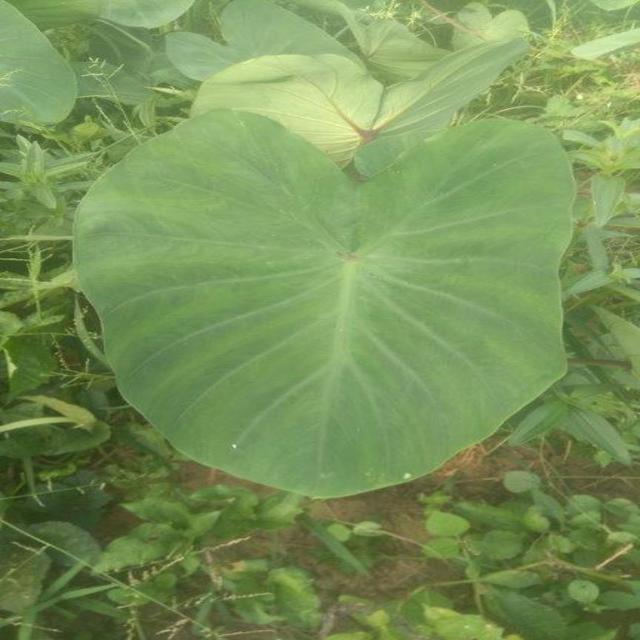
Label: Healthy